U Street (Washington, D.C.)

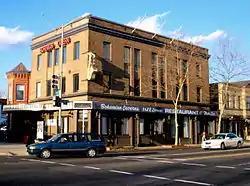
Bohemian Caverns hosted acts like Duke Ellington and Miles Davis.

U Street is a largely Victorian-era neighborhood, developed between 1862 and 1900, the majority of which has been designated as the Greater U Street historic district.